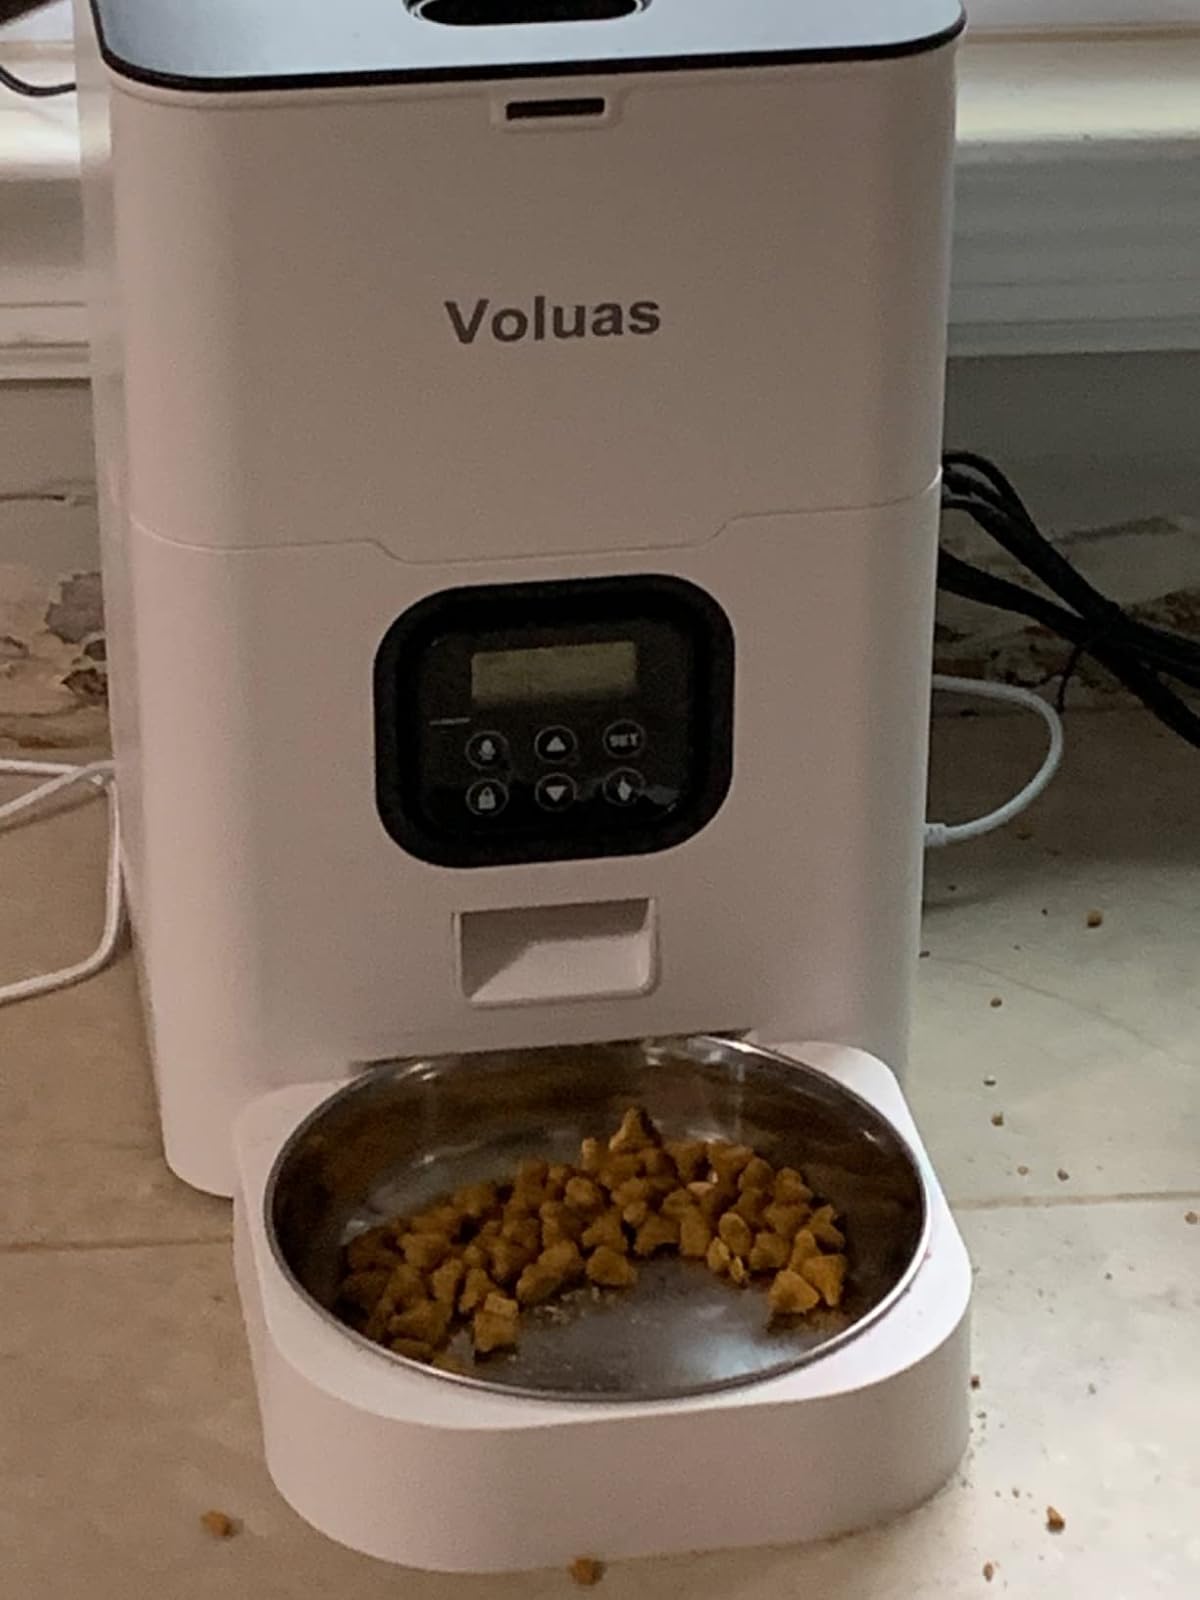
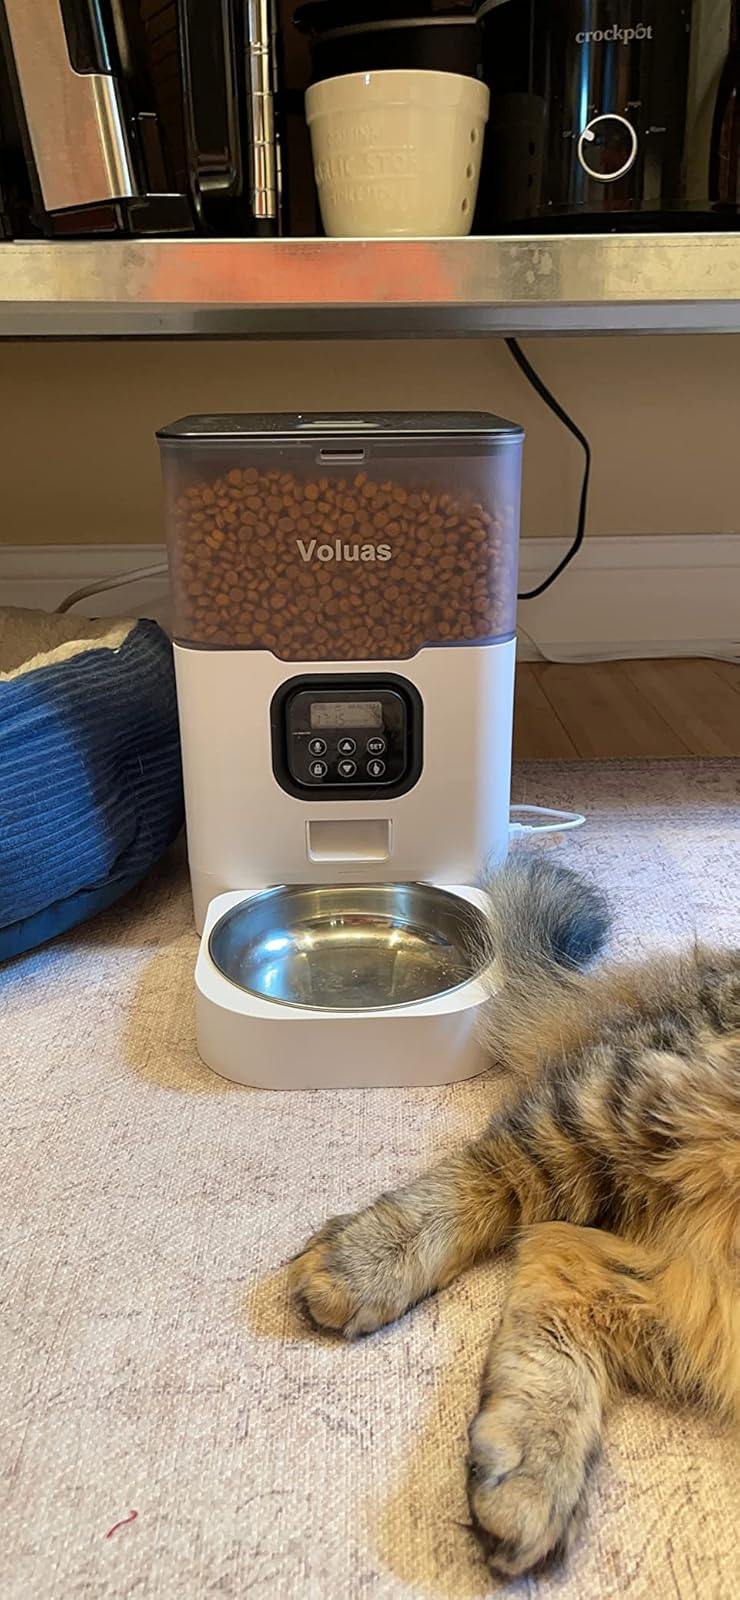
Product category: items_feeder
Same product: no